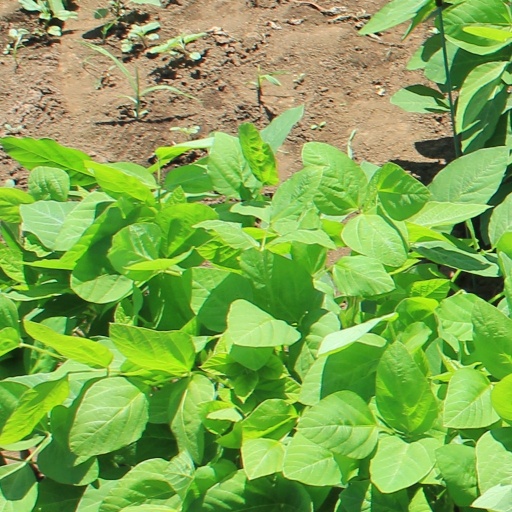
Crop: soybean